The Merchant of Venice

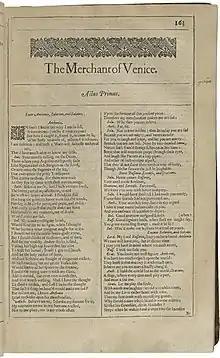
The first page of "The Merchant of Venice", printed in the Second Folio of 1632

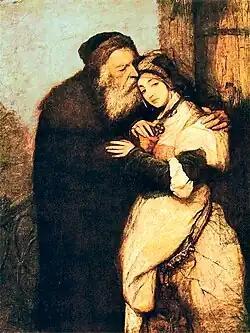
"Shylock and Jessica" (1876) by Maurycy Gottlieb

The forfeit of a merchant's deadly bond after standing surety for a friend's loan was a common tale in England in the late 16th century. In addition, the test of the suitors at Belmont, the merchant's rescue from the "pound of flesh" penalty by his friend's new wife disguised as a lawyer, and her demand for the betrothal ring in payment are all elements present in the 14th-century tale "Il Pecorone" by Giovanni Fiorentino, which was published in Milan in 1558. Elements of the trial scene are also found in "The Orator" by Alexandre Sylvane, published in translation in 1596. The story of the three caskets can be found in "Gesta Romanorum", a collection of tales probably compiled at the end of the 13th century.